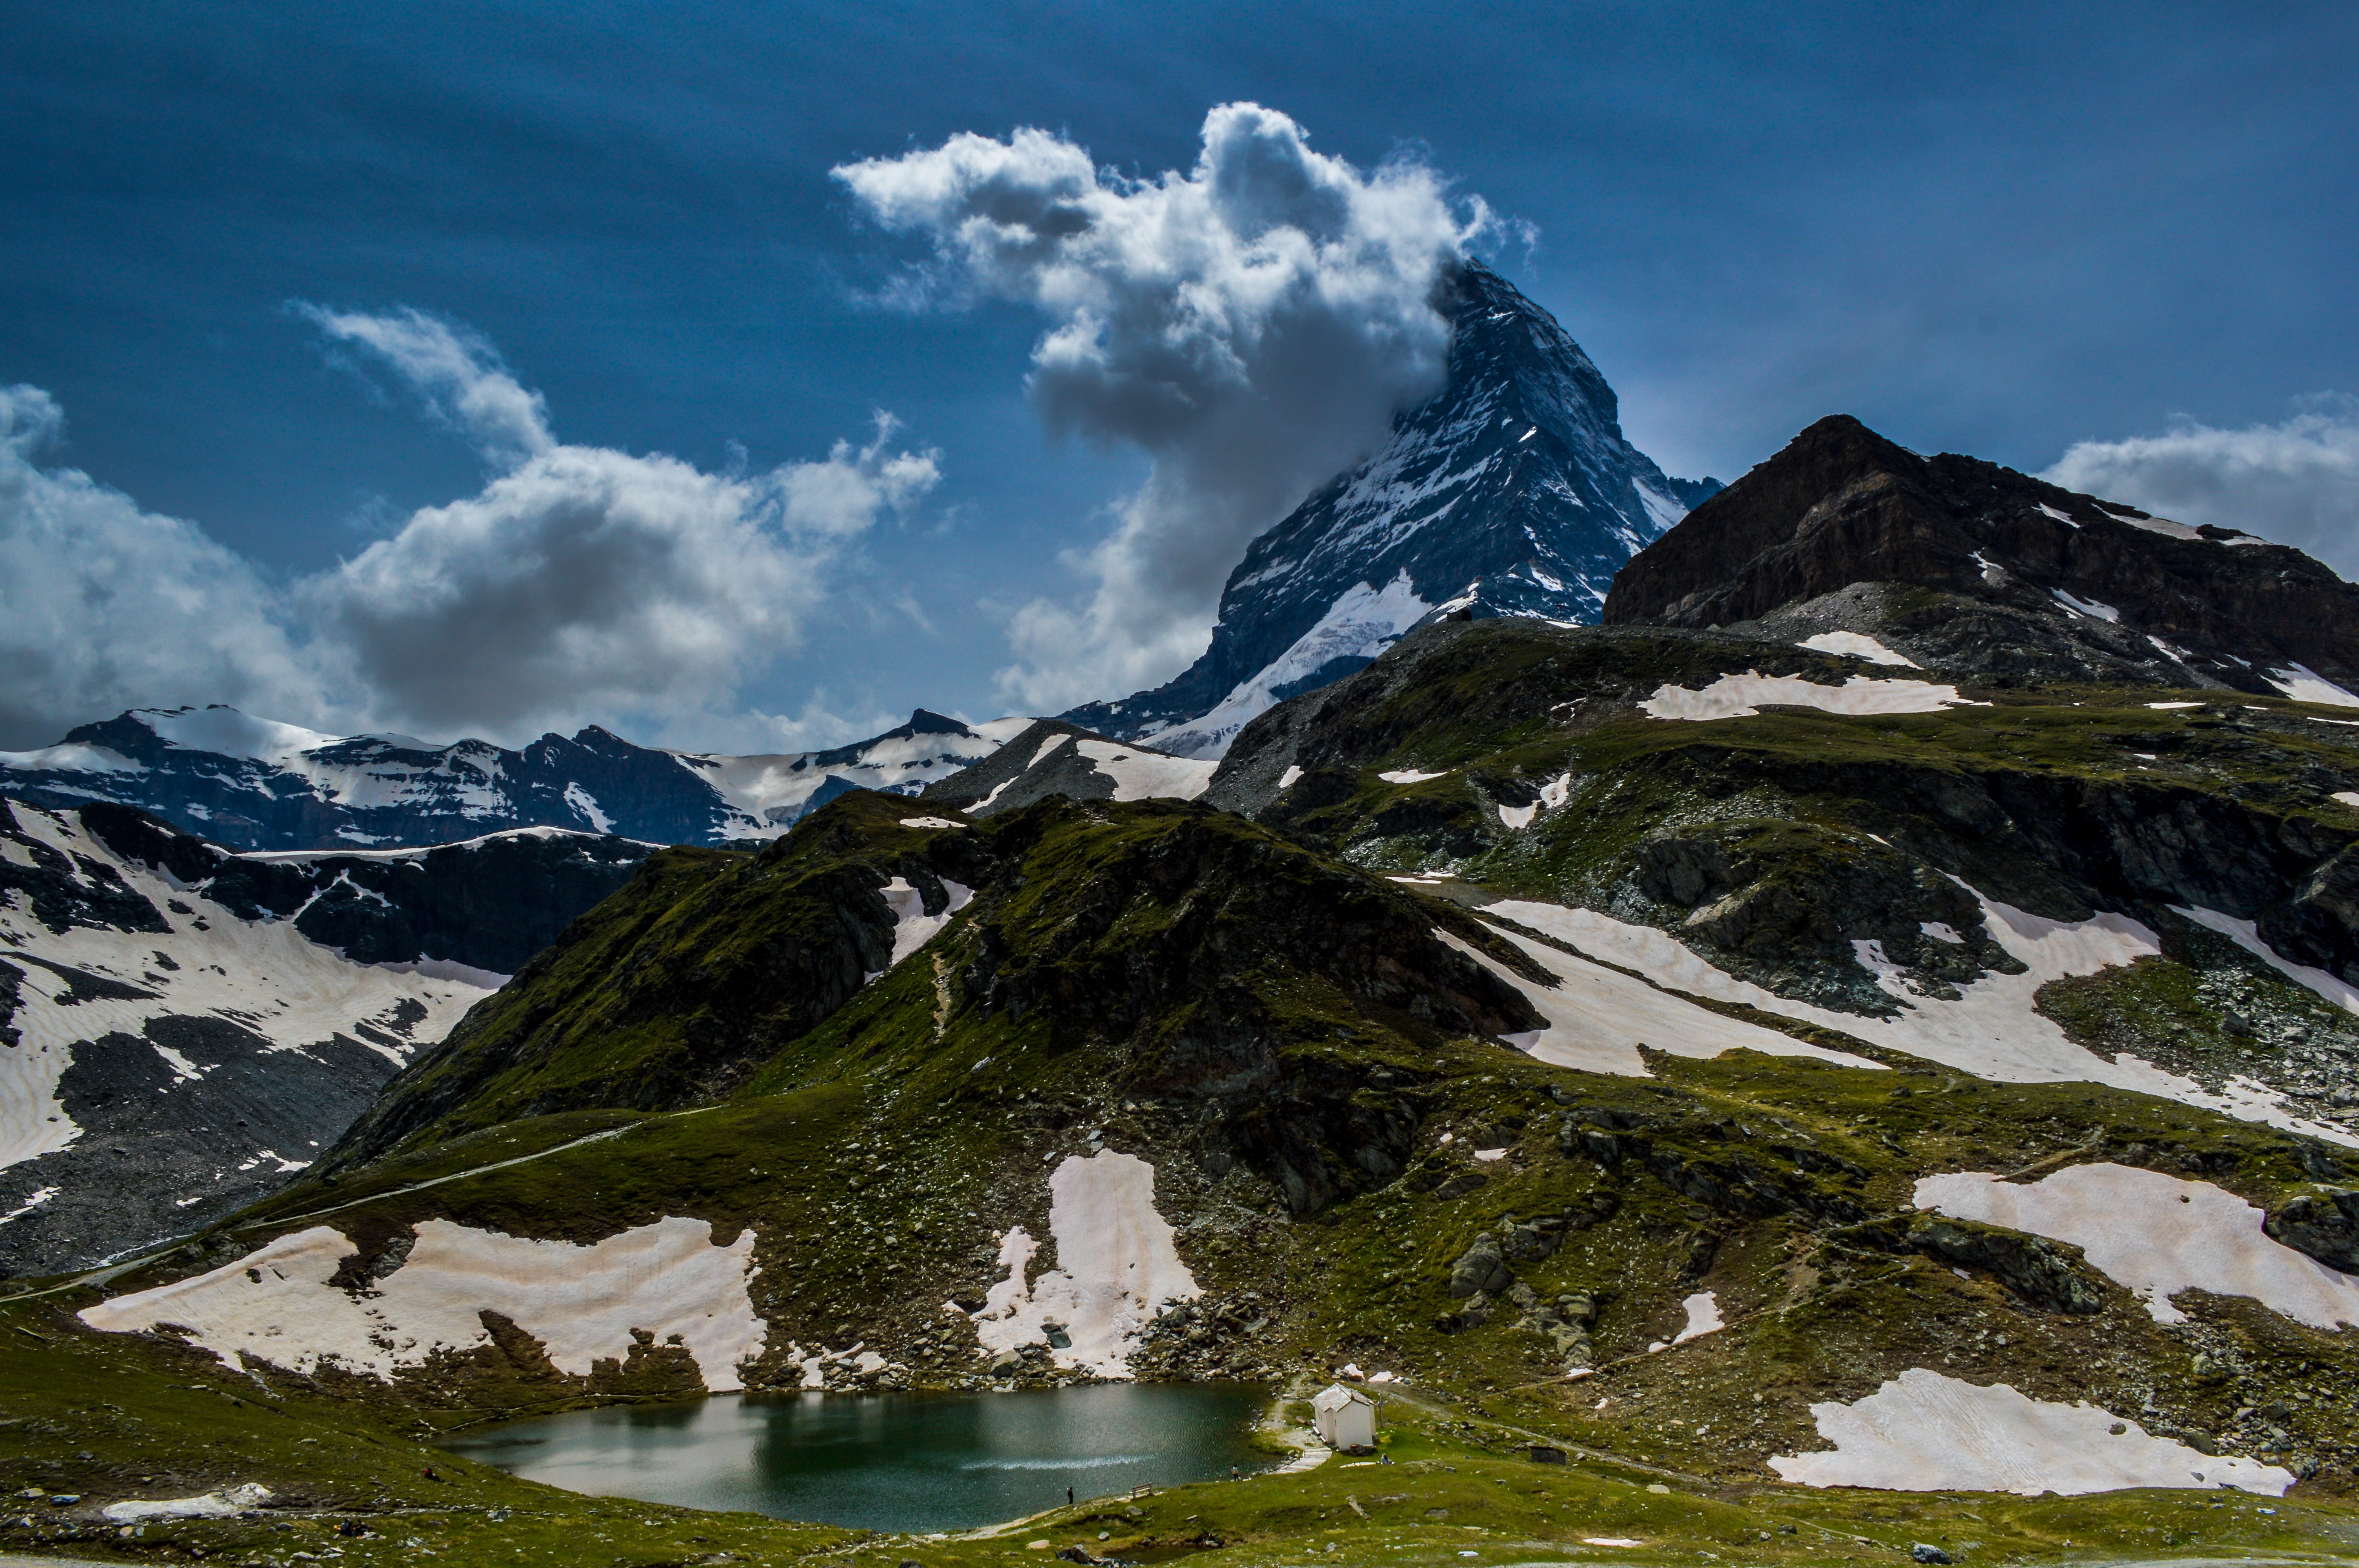
landscape, nature, wilderness, walking, mountain, snow, winter, cloud, lake, adventure, mountain range, travel, europe, reflection, high, cottage, alpine, blue, fjord, tourism, highland, ridge, summit, outdoors, alps, swiss, mount, landscapes, plateau, beauty, switzerland, fell, cirque, loch, moraine, turism, ceu, nevado, landform, mountain pass, zermatt, europeans, cervin, tourim, geographical feature, mountainous landforms, glacial landform